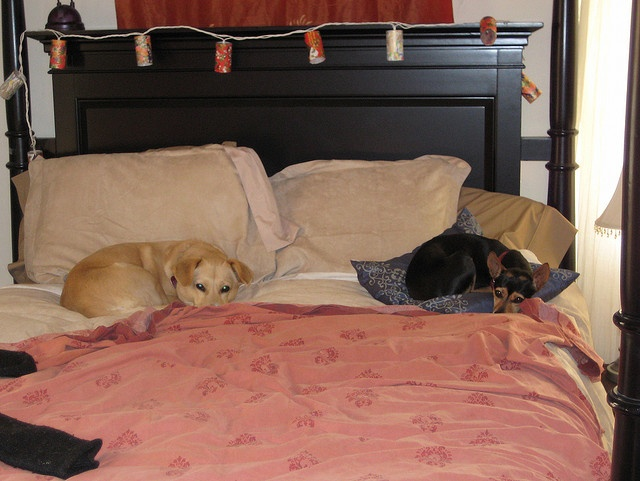
one blonde dog and one black laying on an unmade bed
two dogs laying in a bed in a bed room
A bed with a pink blanket and two small dogs sleeping on it.
There are two dogs curled up in a bed
two dogs laying on a bed next to the pillows